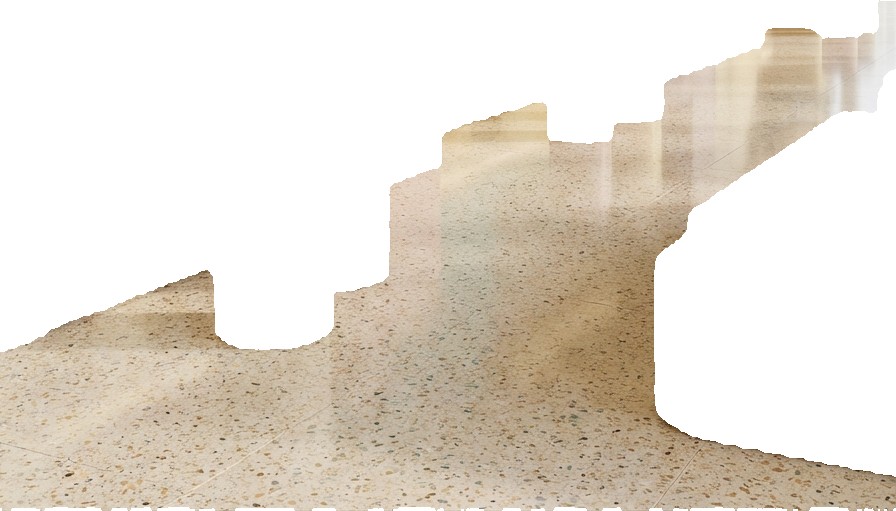
Surface category: floors